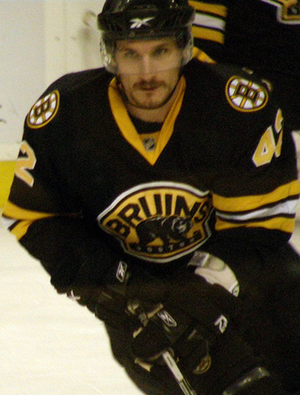
Trent Whitfield est un joueur professionnel canadien de hockey sur glace devenu entraîneur. Il évolue au poste de centre.